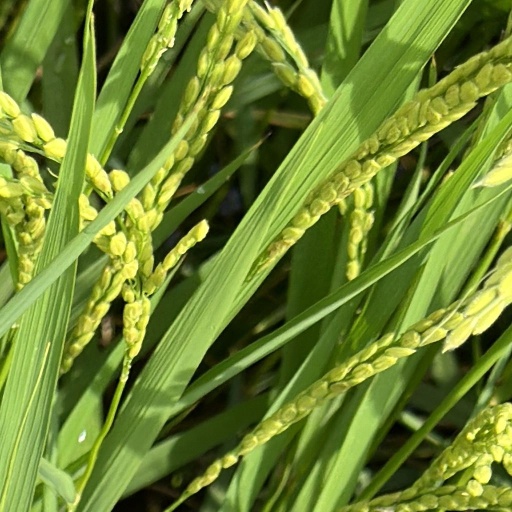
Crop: rice